Iowa Highway 163

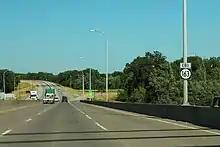
Eastern terminus at Burlington

In 1926, when U.S. Highway 63 was formed, it followed the route of what became Iowa Highway 163. After U.S. 63 was extended north into Minnesota and Wisconsin in 1934, the route then became U.S. Highway 163. In 1937, US 163 was deleted and was replaced by Iowa Highway 163. In 1970, the US 163 designation was reused for an unrelated highway in Utah and Arizona.